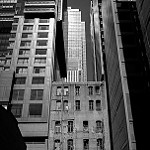
Label: buildings